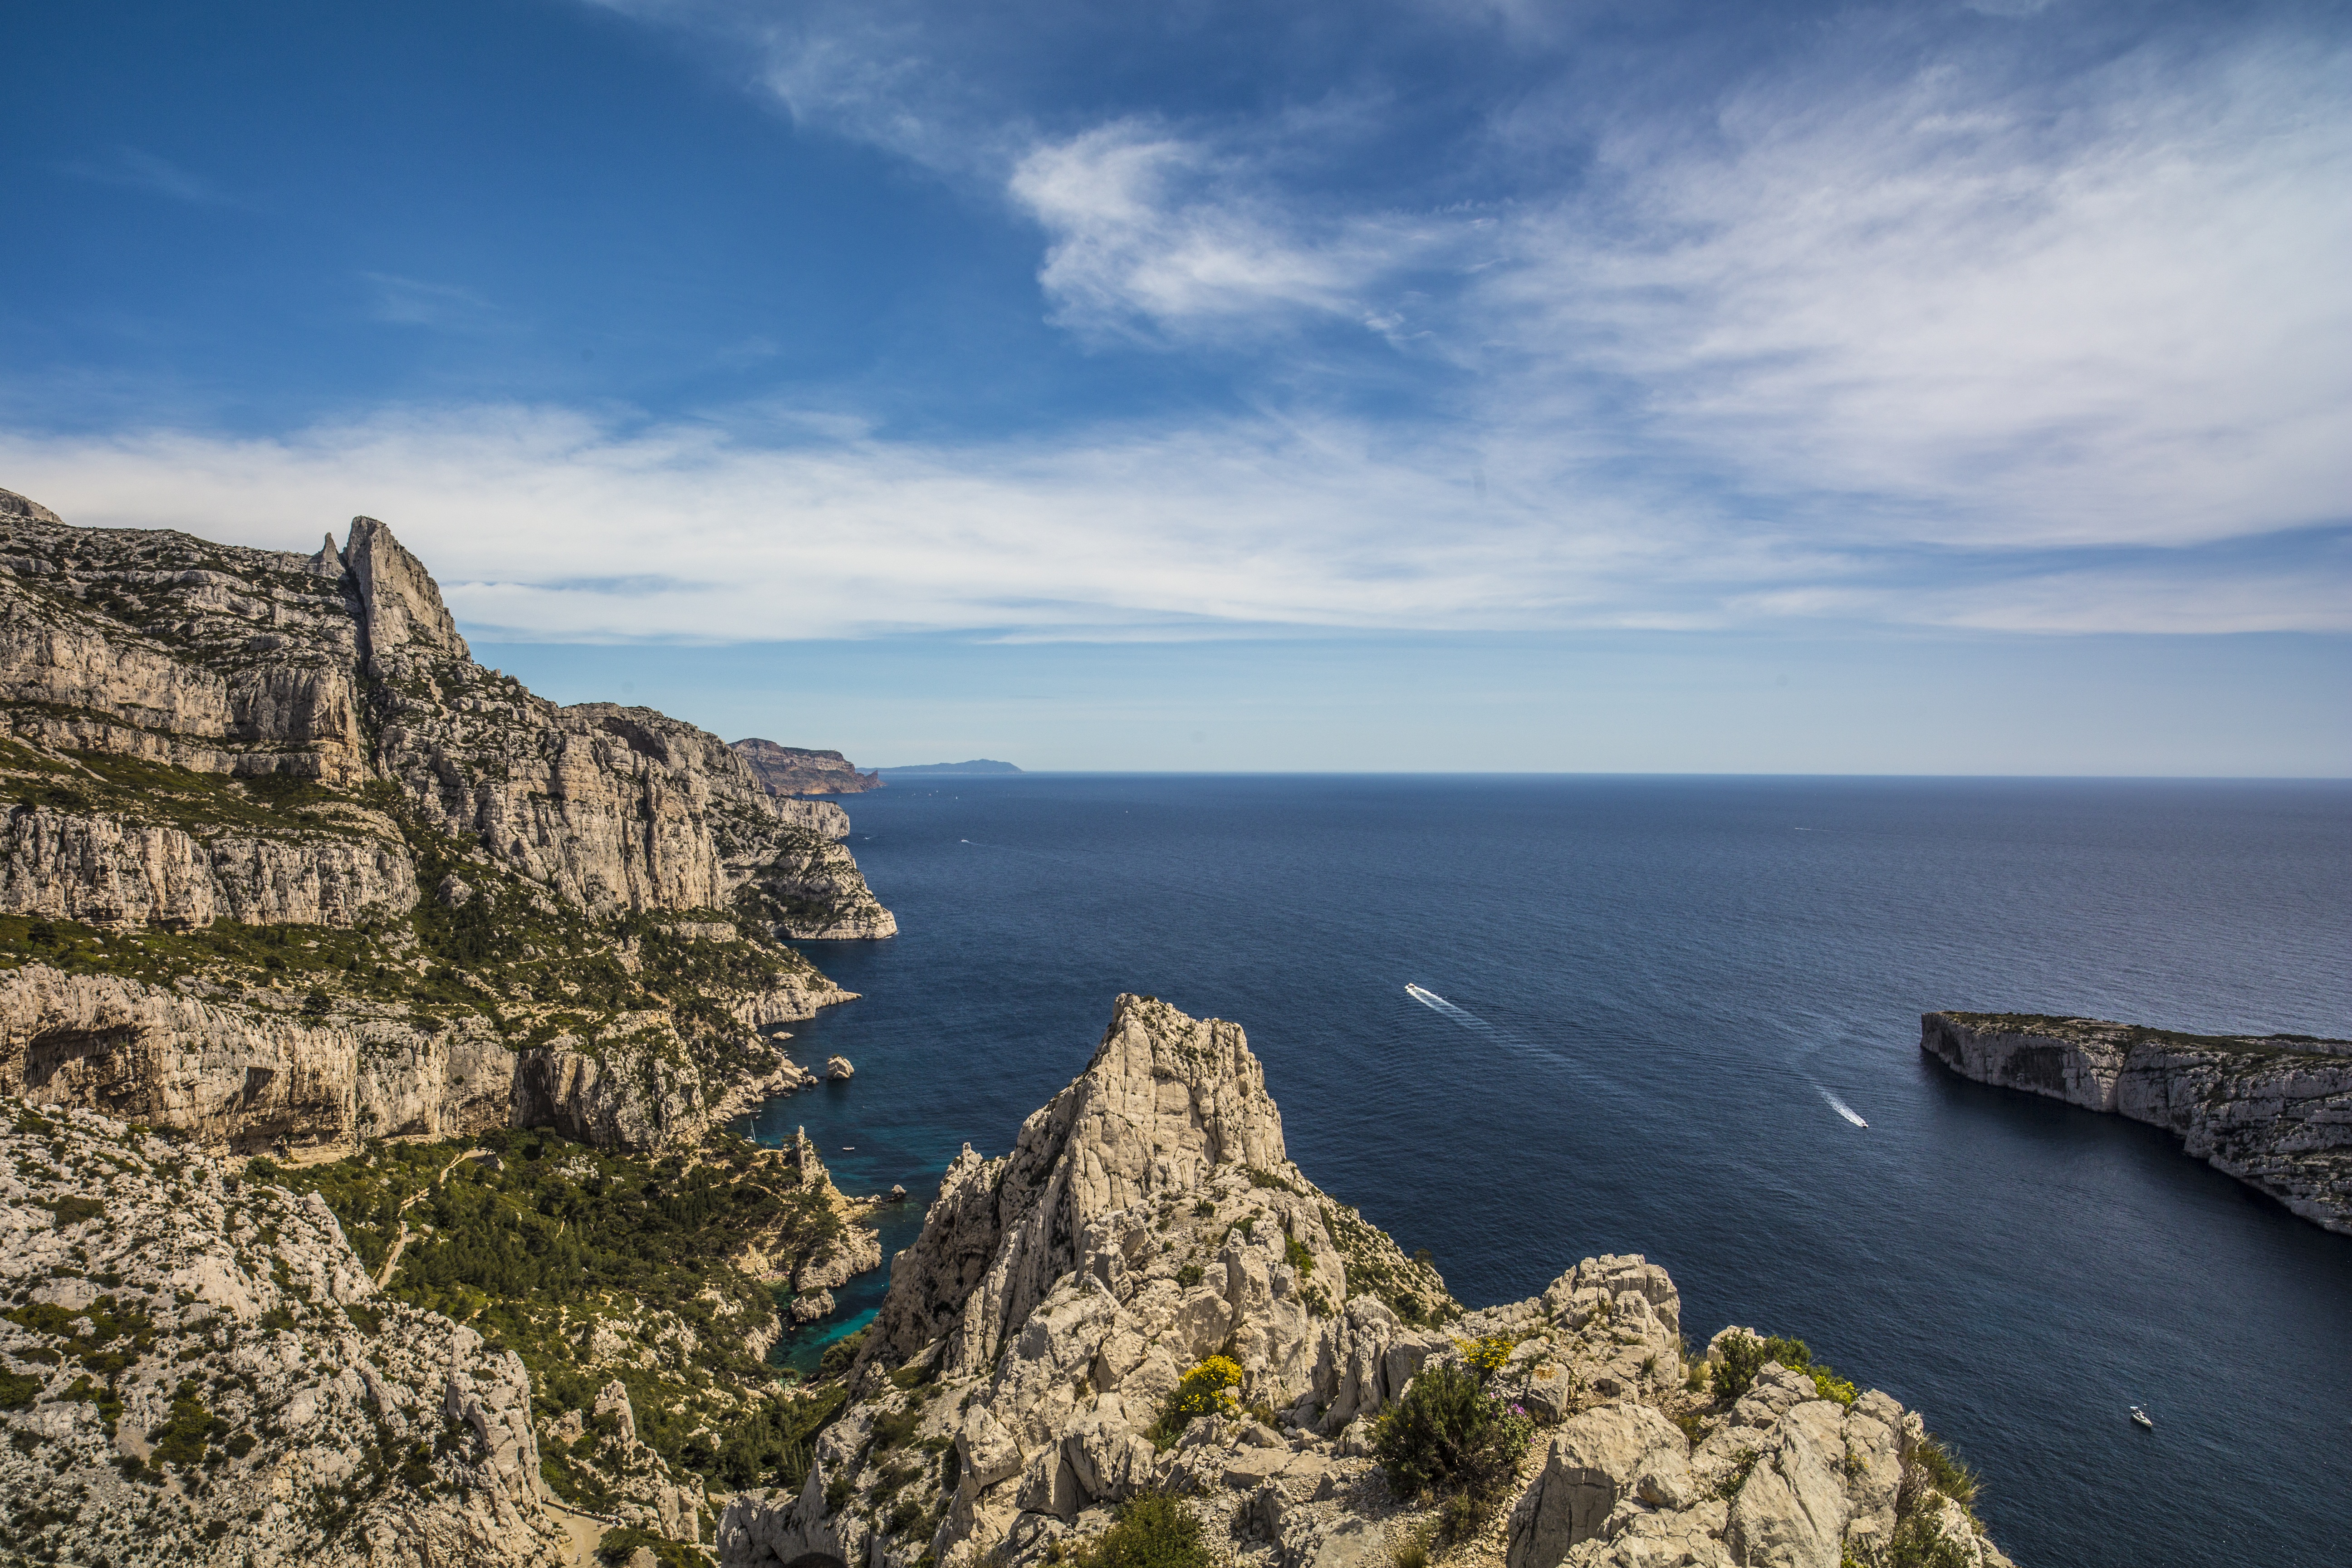
landscape, sea, coast, nature, rock, ocean, horizon, creek, mountain, cloud, shore, vacation, cliff, france, cove, mediterranean, bay, blue, terrain, body of water, geology, turquoise, provence, side, marseille, cape, mediterranean sea, landform, south of france, creeks, geographical feature